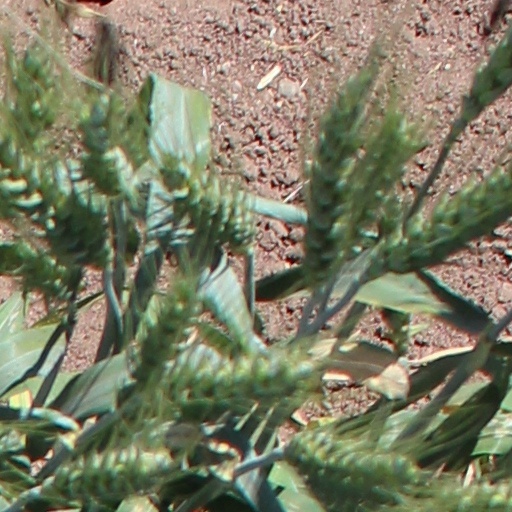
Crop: wheat